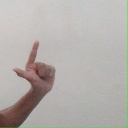
अक्षर: ल